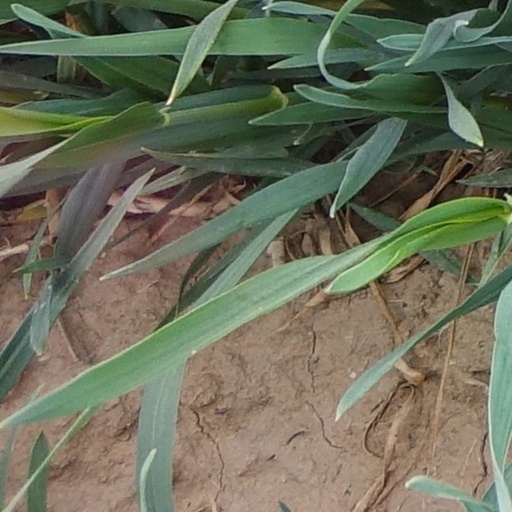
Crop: wheat